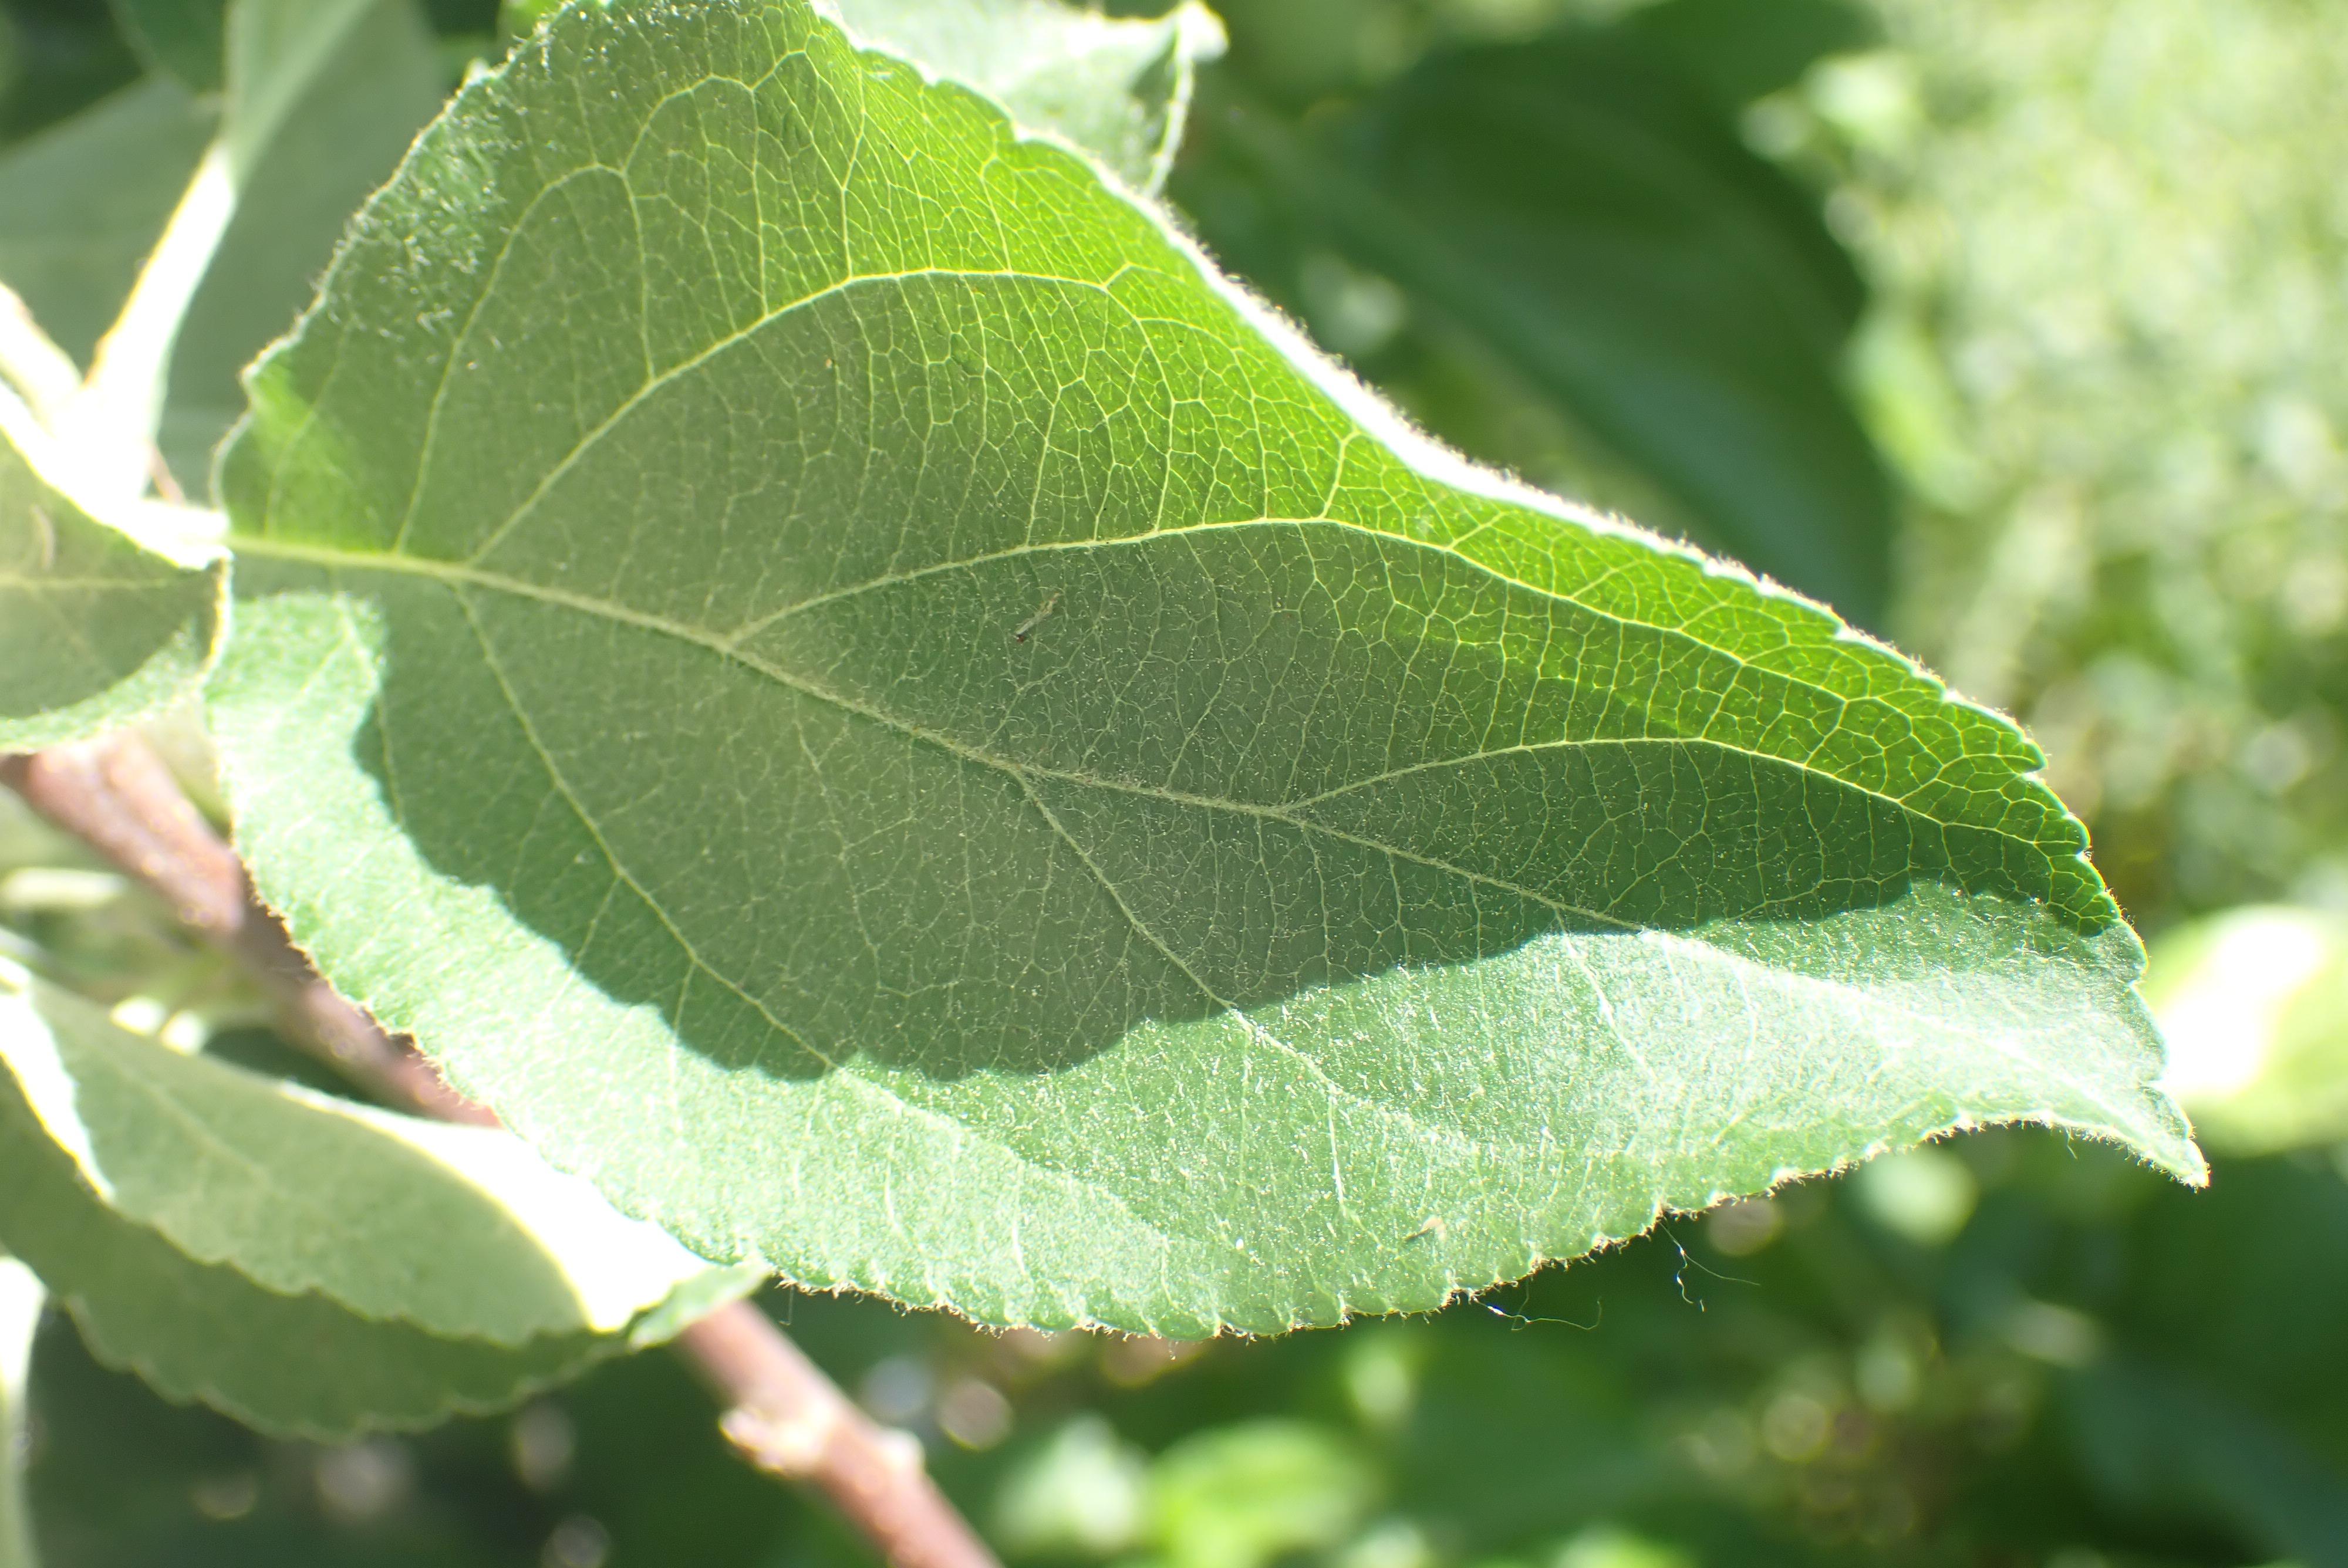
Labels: healthy